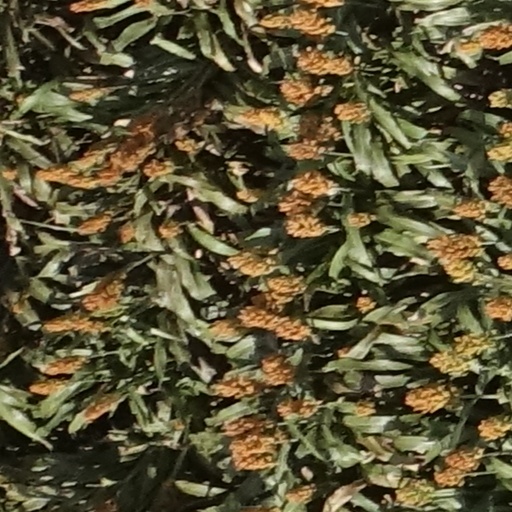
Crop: sorghum